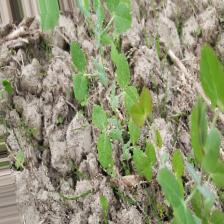
Label: Normal